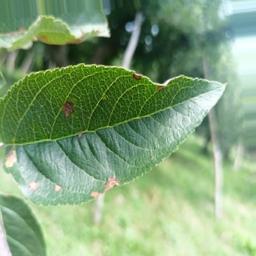
Label: Alternaria